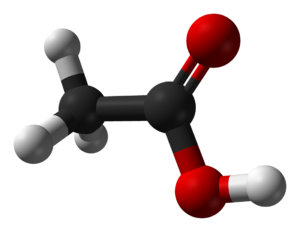
Eddikesyre
Kugle-og-pind-model af eddikesyre
Eddikesyre er en organisk forbindelse, der giver eddike dets sure smag og skarpe lugt. Kemisk set er eddikesyre en carboxylsyre med bruttoformel C₂H₄O₂. Rent, vandfrit eddikesyre er en farveløs væske, der absorberer vand fra omgivelserne og størkner under 16,7 °C til farveløse krystaller. Eddikesyre er ætsende, og dens dampe forårsager irritation af øjnene, en tør og brændende næse, øm hals og blokering af luftvejene. Den er en svag syre, fordi ligevægten i vandig opløsning ved standardbetingelser mellem den dissocierede form og den ikke-dissocierede form er kraftigt forskudt mod den ikke-dissocierede form, i modsætning til stærke syrer, der i vandig opløsning i praksis er fuldt dissocierede.